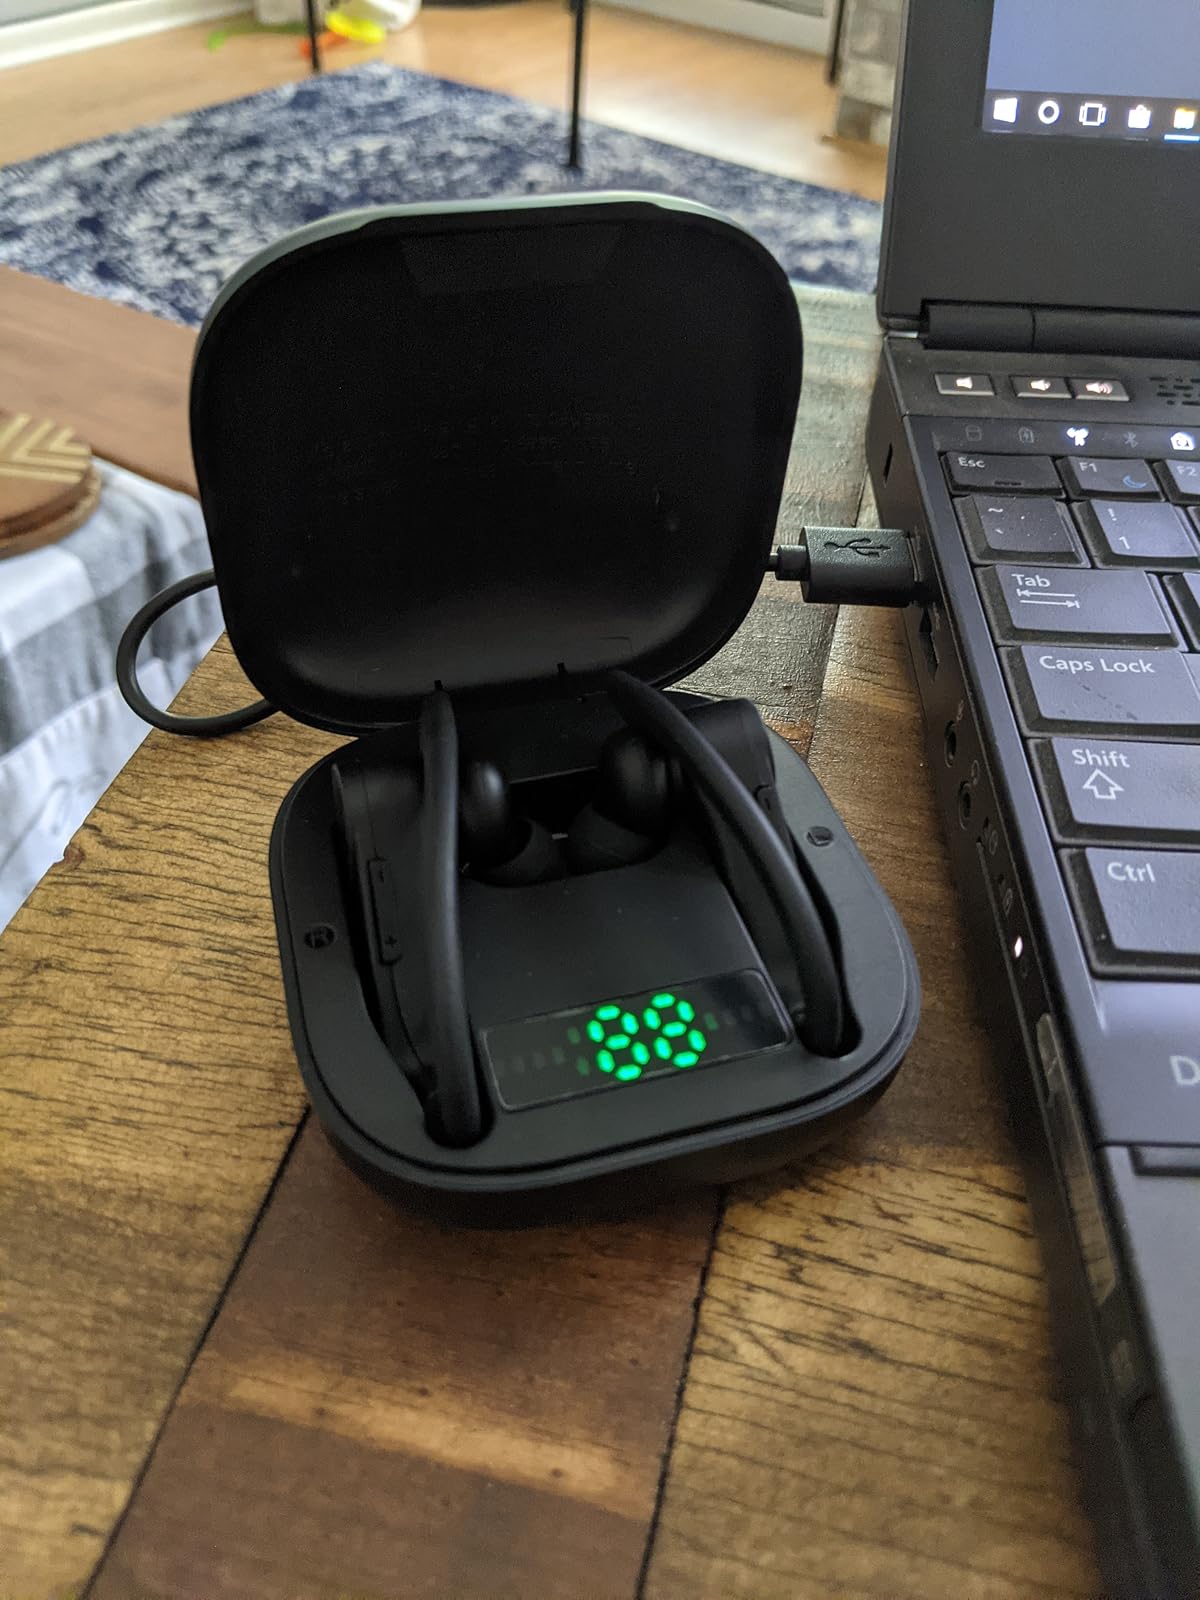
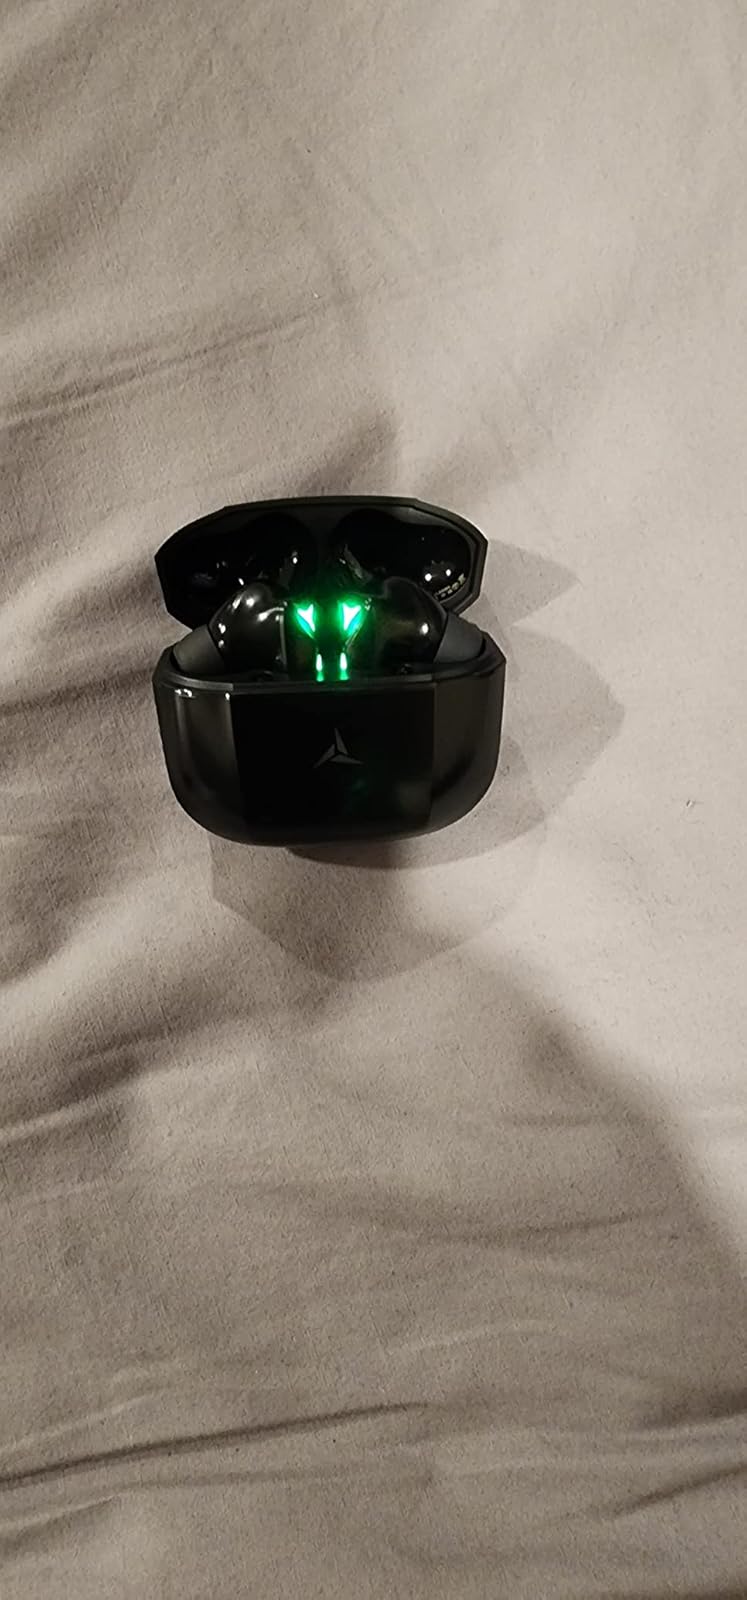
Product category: earbuds
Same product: no